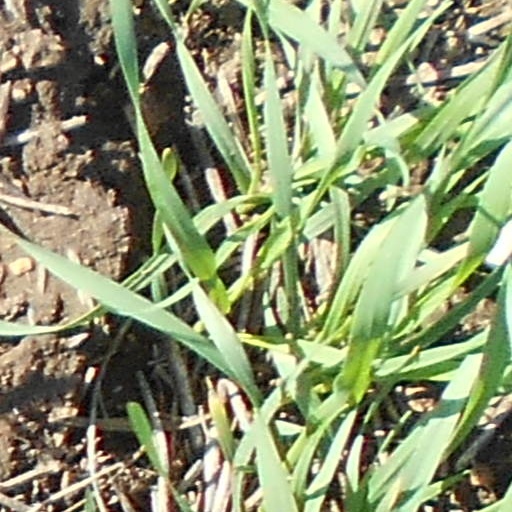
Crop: wheat